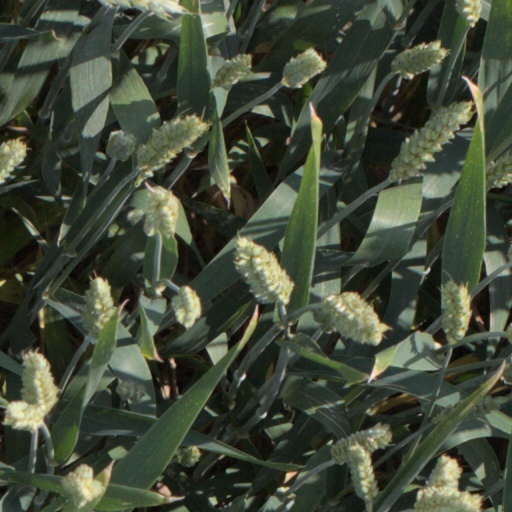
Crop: wheat